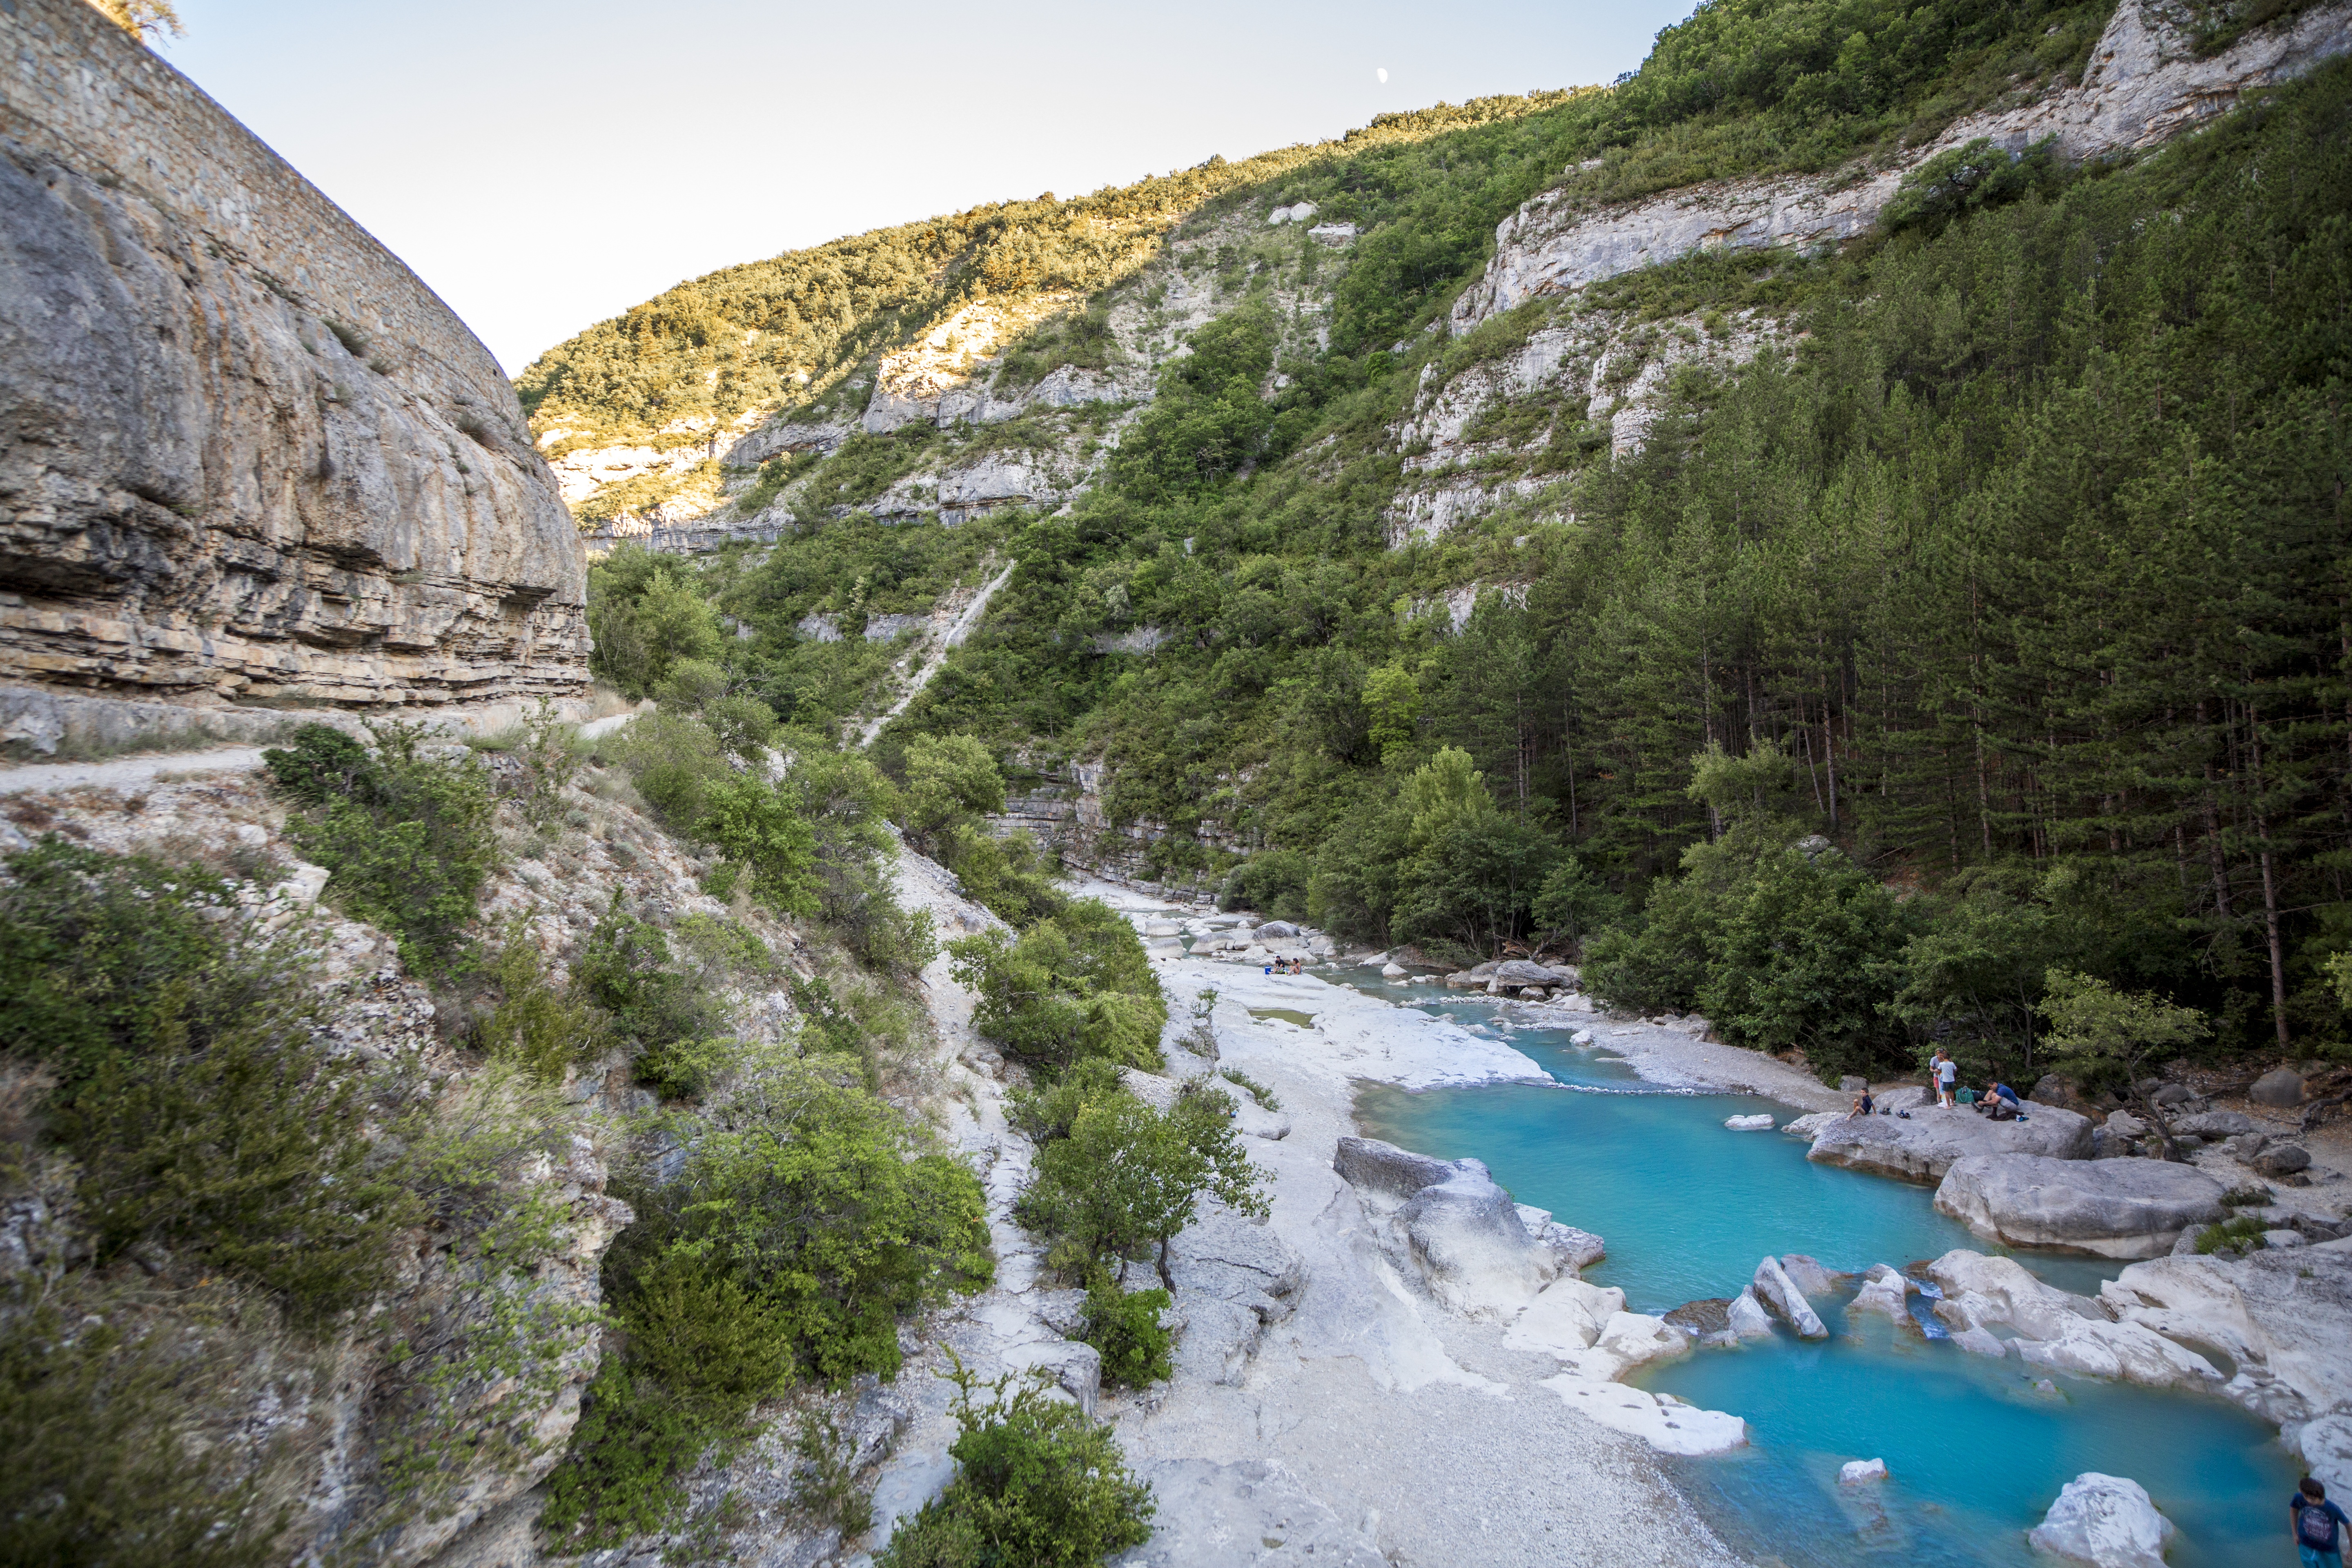
landscape, nature, mountain, river, valley, mountain range, travel, rapid, fjord, canyon, national park, rocks, stones, ravine, wadi, throat, landform, water courses, tarn, gorges du verdon, gorge meouge, throats of muga, geographical feature